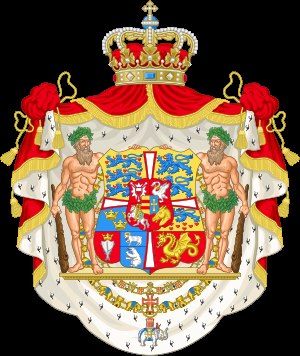
Christian 9. / Titler, prædikater og æresbevisninger
Våbenskjold
Christian 9. var konge af Danmark fra 1863 til 1906 samt hertug af Slesvig, Holsten og Lauenborg fra 1863 til 1864.